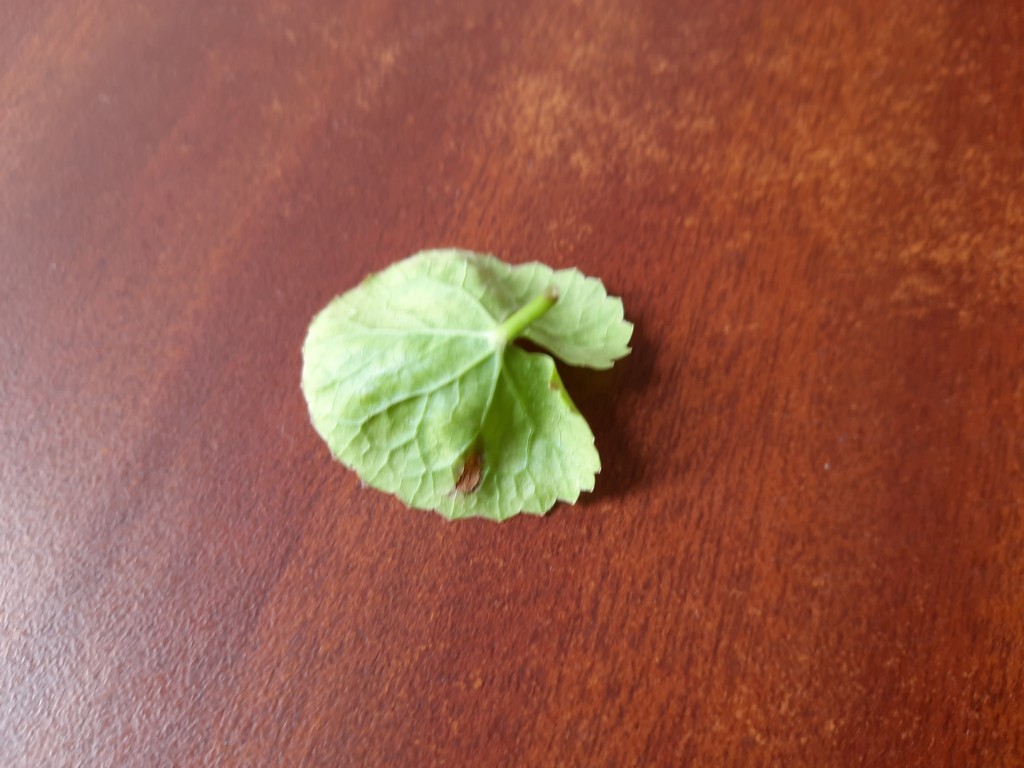
Label: Unhealthy